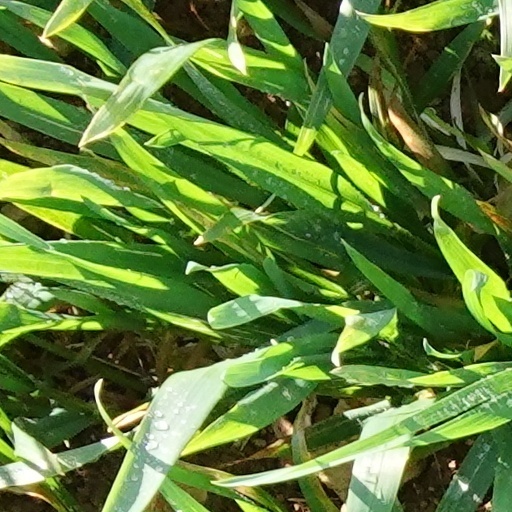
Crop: wheat